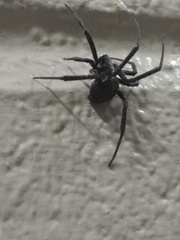
Species: Lactrodectus_hesperus